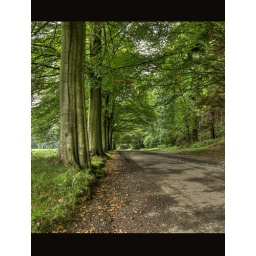
Gorgeous tree lined road in Langholm.